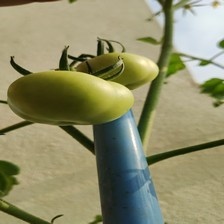
Label: tomato